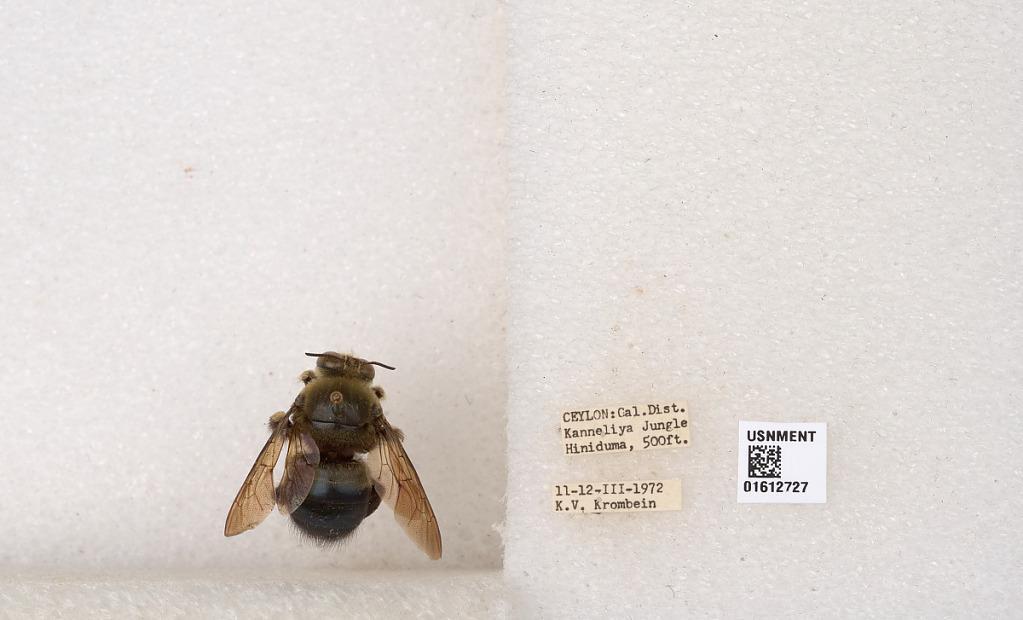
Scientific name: Xylocopa (Zonohirsuta) sp.
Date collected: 1972-3-11
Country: Sri Lanka
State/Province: Southern
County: Galle
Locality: Kanneliya Jungle, Hiniduma